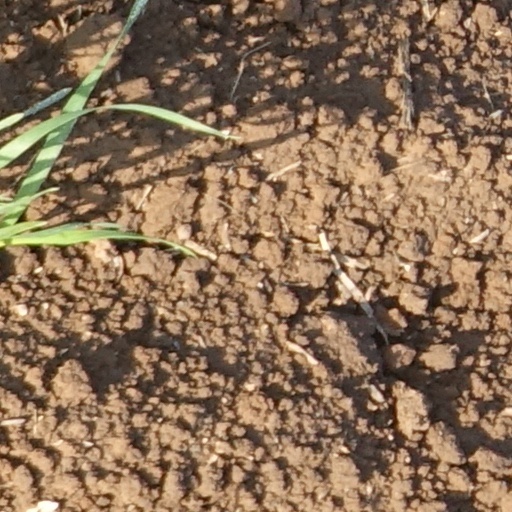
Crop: wheat